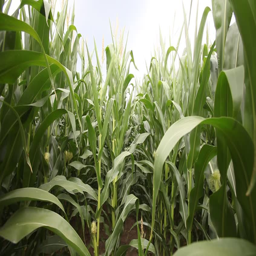
walking through leaves of corn at a cornfield .